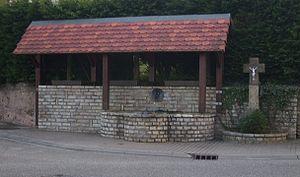
Une fontaine et une croix à Zinzing, Alsting.
Alsting, est une commune française de l'aire urbaine de Sarrebruck-Forbach située dans le département de la Moselle et le bassin de vie de la Moselle-est, en région Grand Est.
Zinzing est un lieu-dit de la commune française d'Alsting, dans le département de la Moselle.